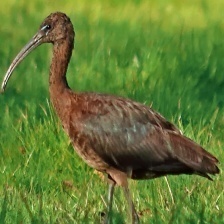
Species: GLOSSY IBIS
Scientific name: PLEGADIS FALCINELLUS